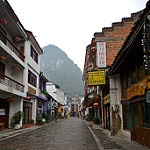
Label: street